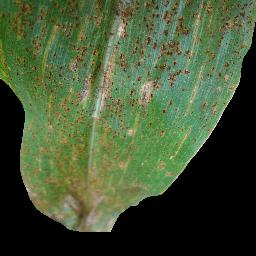
Label: Corn_(Maize)___Common_Rust